USS George H. W. Bush

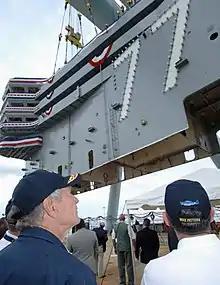
Placement of the 700-ton island onto the ship's flight deck in 2006

George H. W. Bush became one of the U.S. Navy's youngest pilots when he received his Naval Aviator wings and naval commission on 9 June 1943, three days before turning 19. He flew torpedo bombers off on active duty from August 1943 to September 1945 during World War II. On 2 September 1944, during a mission over the Pacific, Japanese anti-aircraft fire hit his plane. The Navy submarine rescued him. He was awarded the Distinguished Flying Cross and three Air Medals for courageous service in the Pacific Theater.